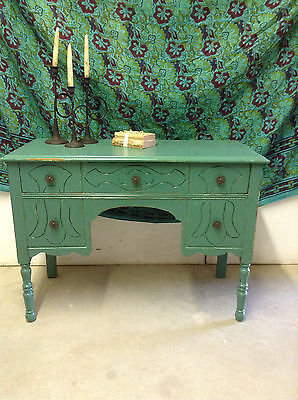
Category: table